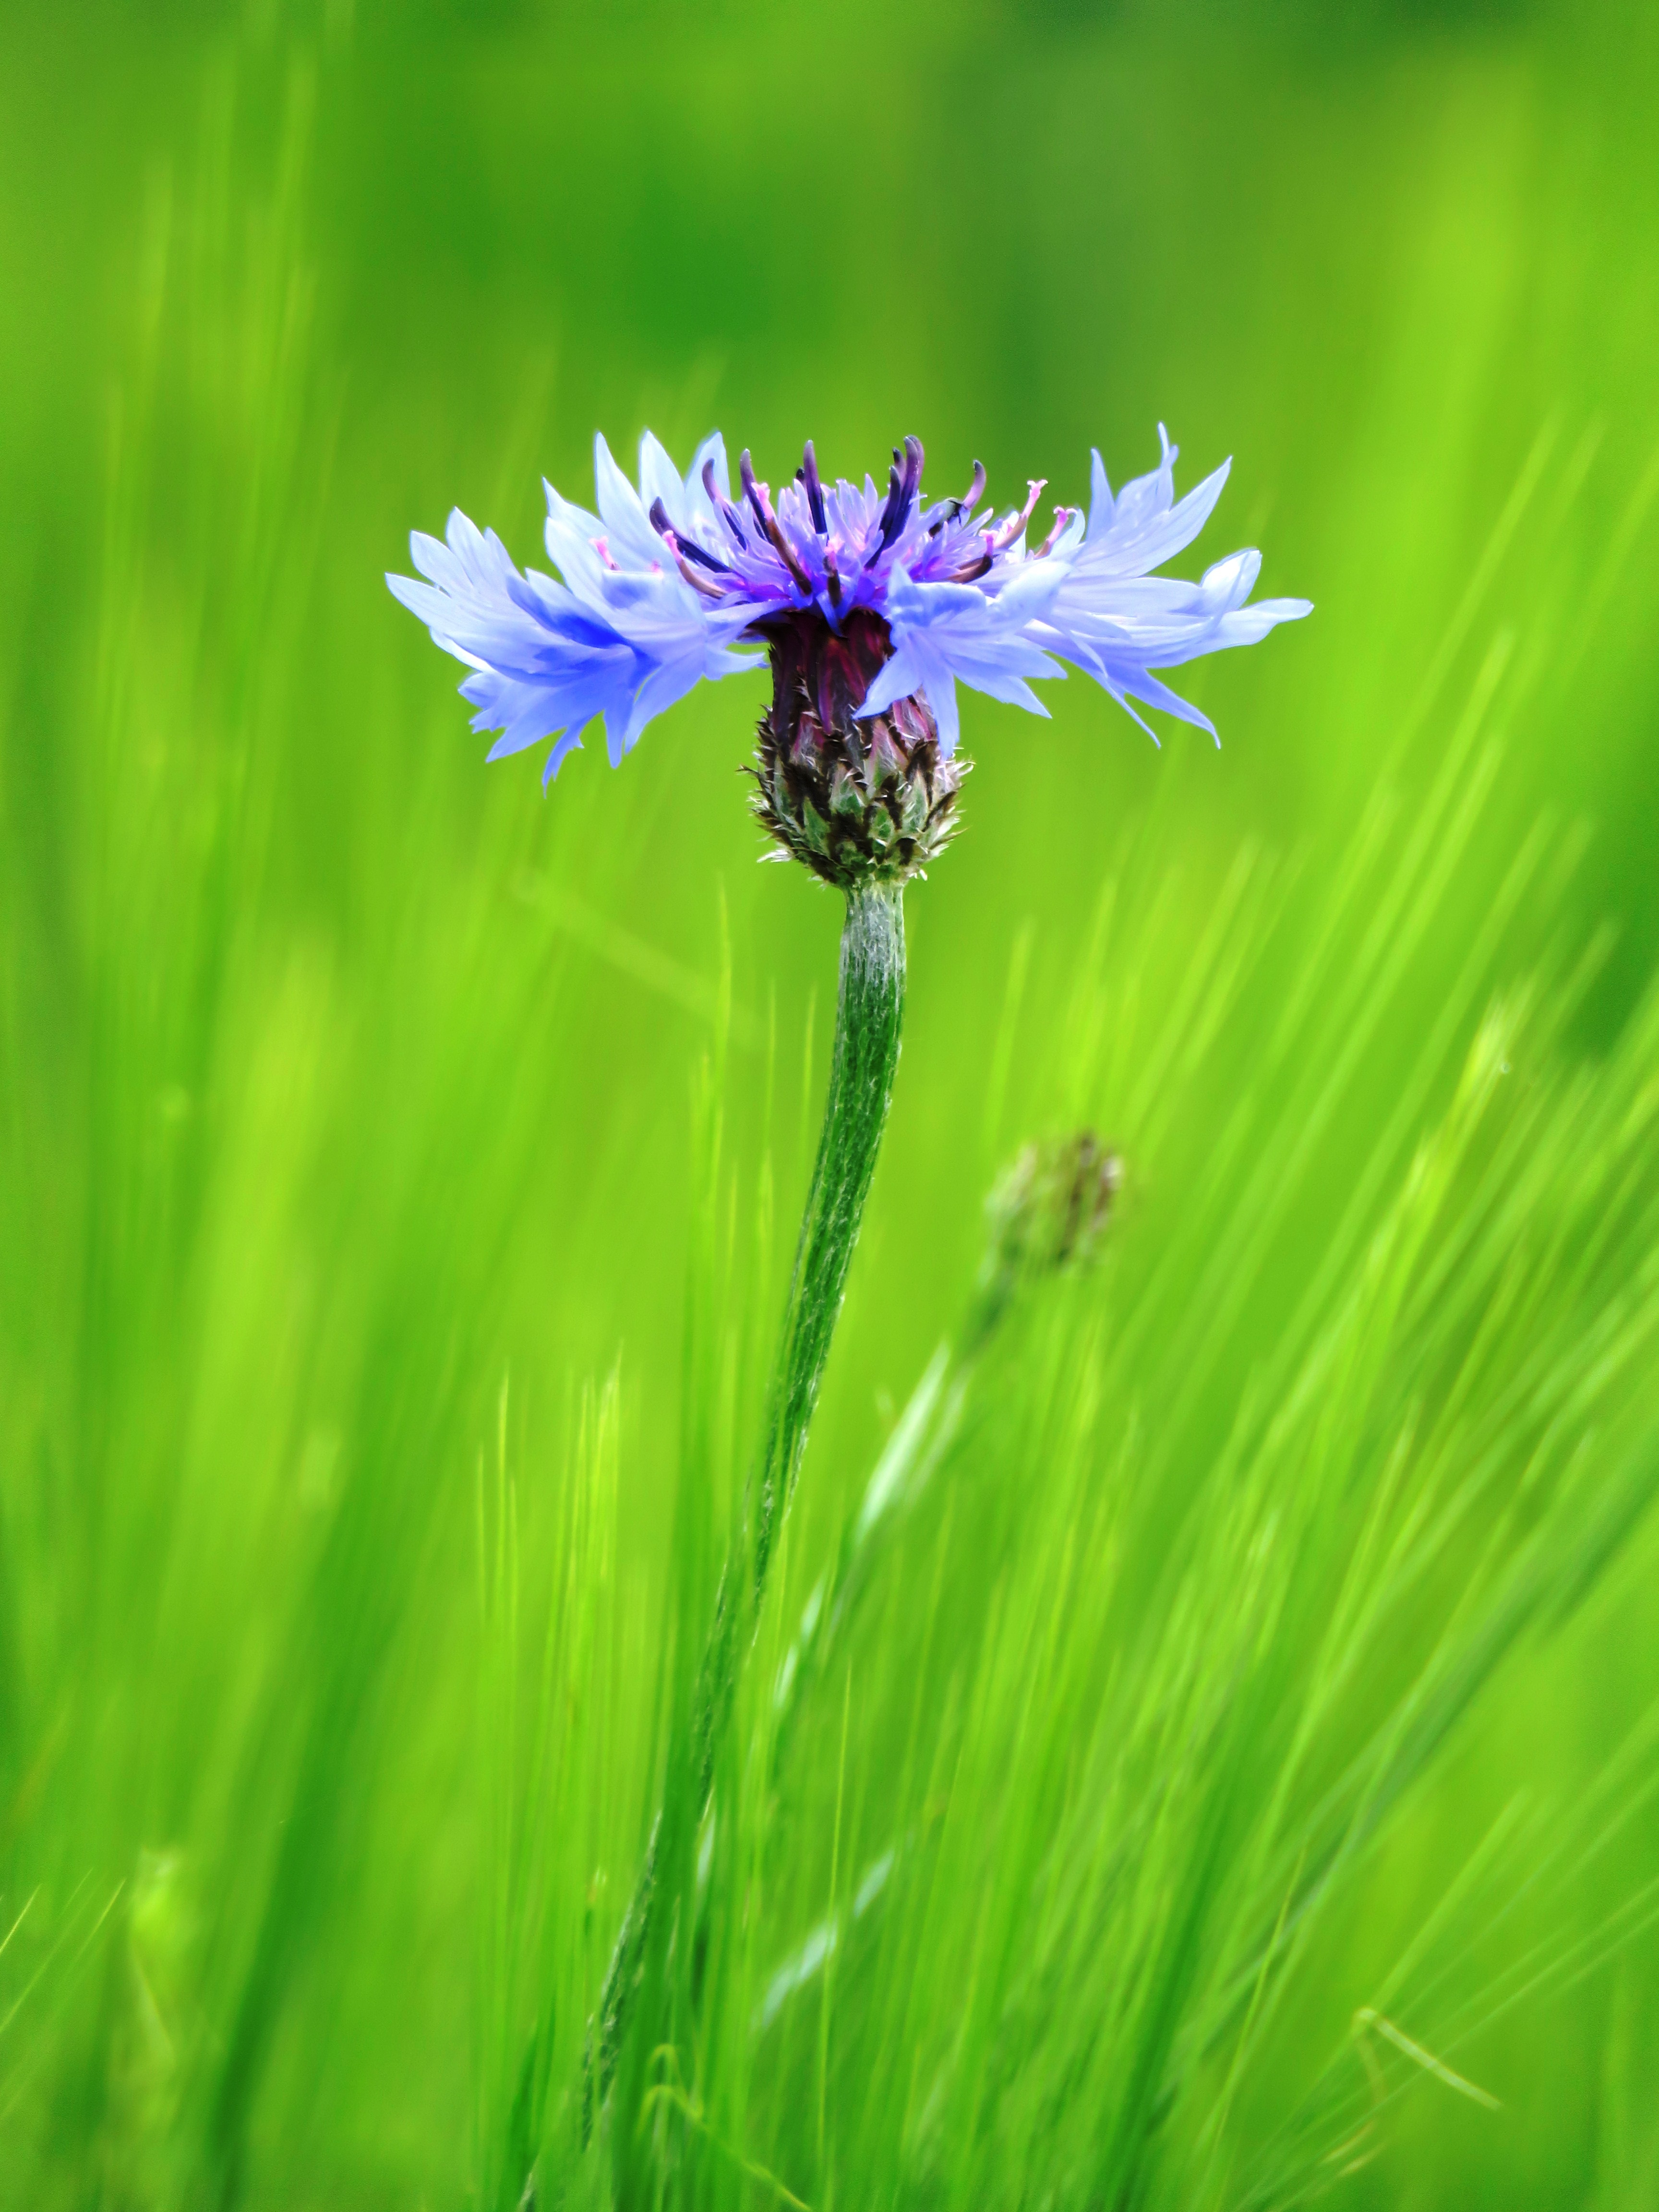
nature, grass, blossom, plant, field, photography, meadow, dandelion, grain, prairie, flower, bloom, summer, green, blue, flora, wildflower, close up, cornflower, grassland, cornfield, macro photography, flowering plant, daisy family, grass family, plant stem, land plant